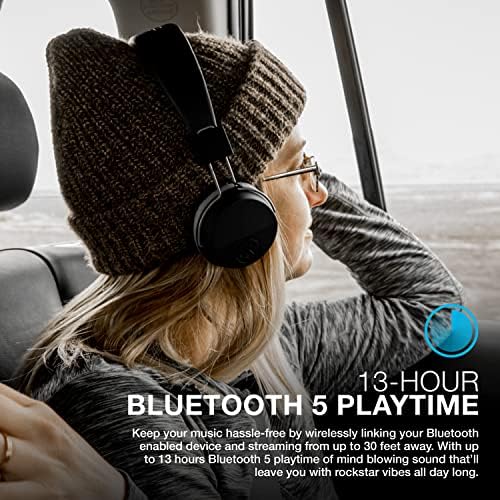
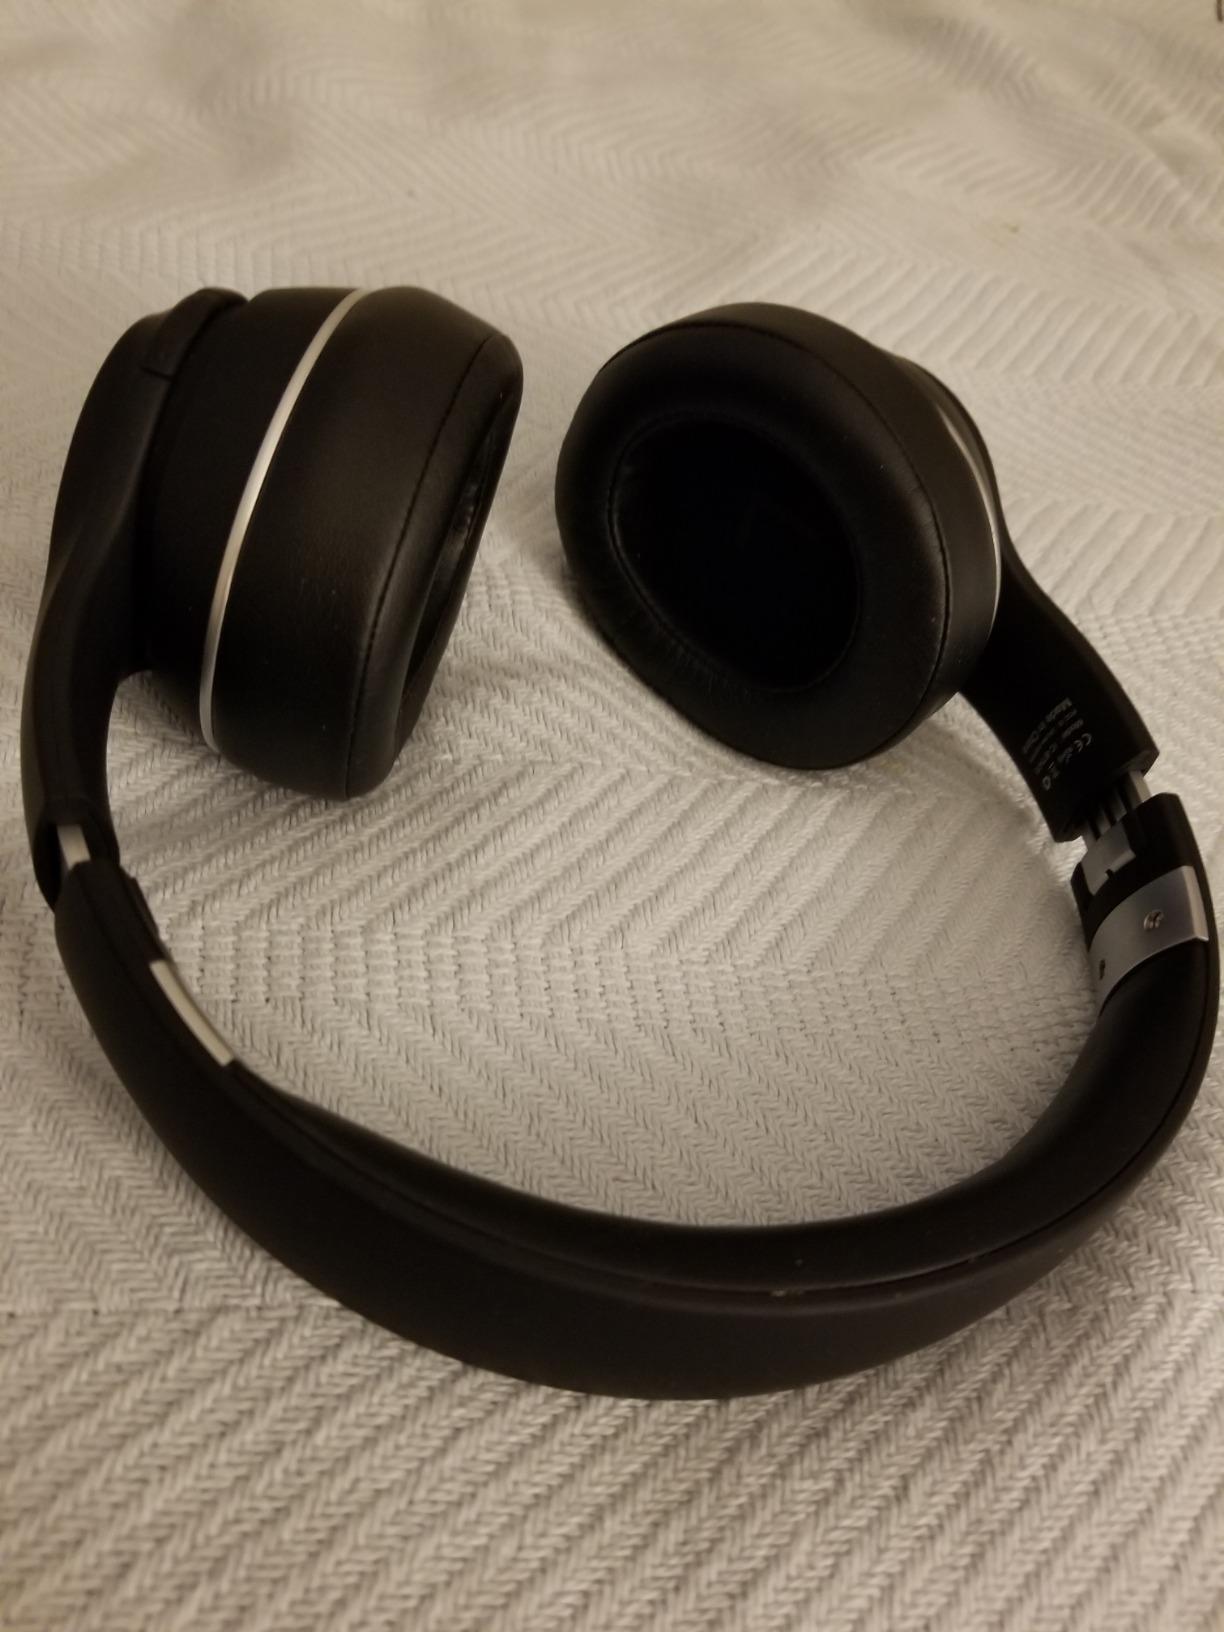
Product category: headphones
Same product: no